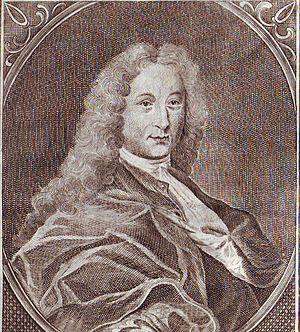
Jean Palfijn, né le 28 novembre 1650 à Courtrai en Flandre et mort le 21 avril 1730 à Gand, fut un chirurgien.